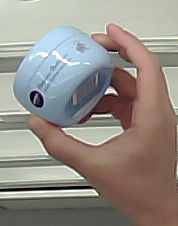
Product: nivea_baby